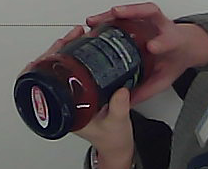
Product: barilla_pomodoro